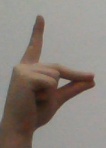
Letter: ta